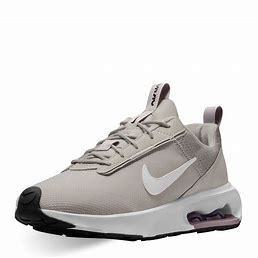
Brand: Nike
Model: Air Max Intrlk Lite